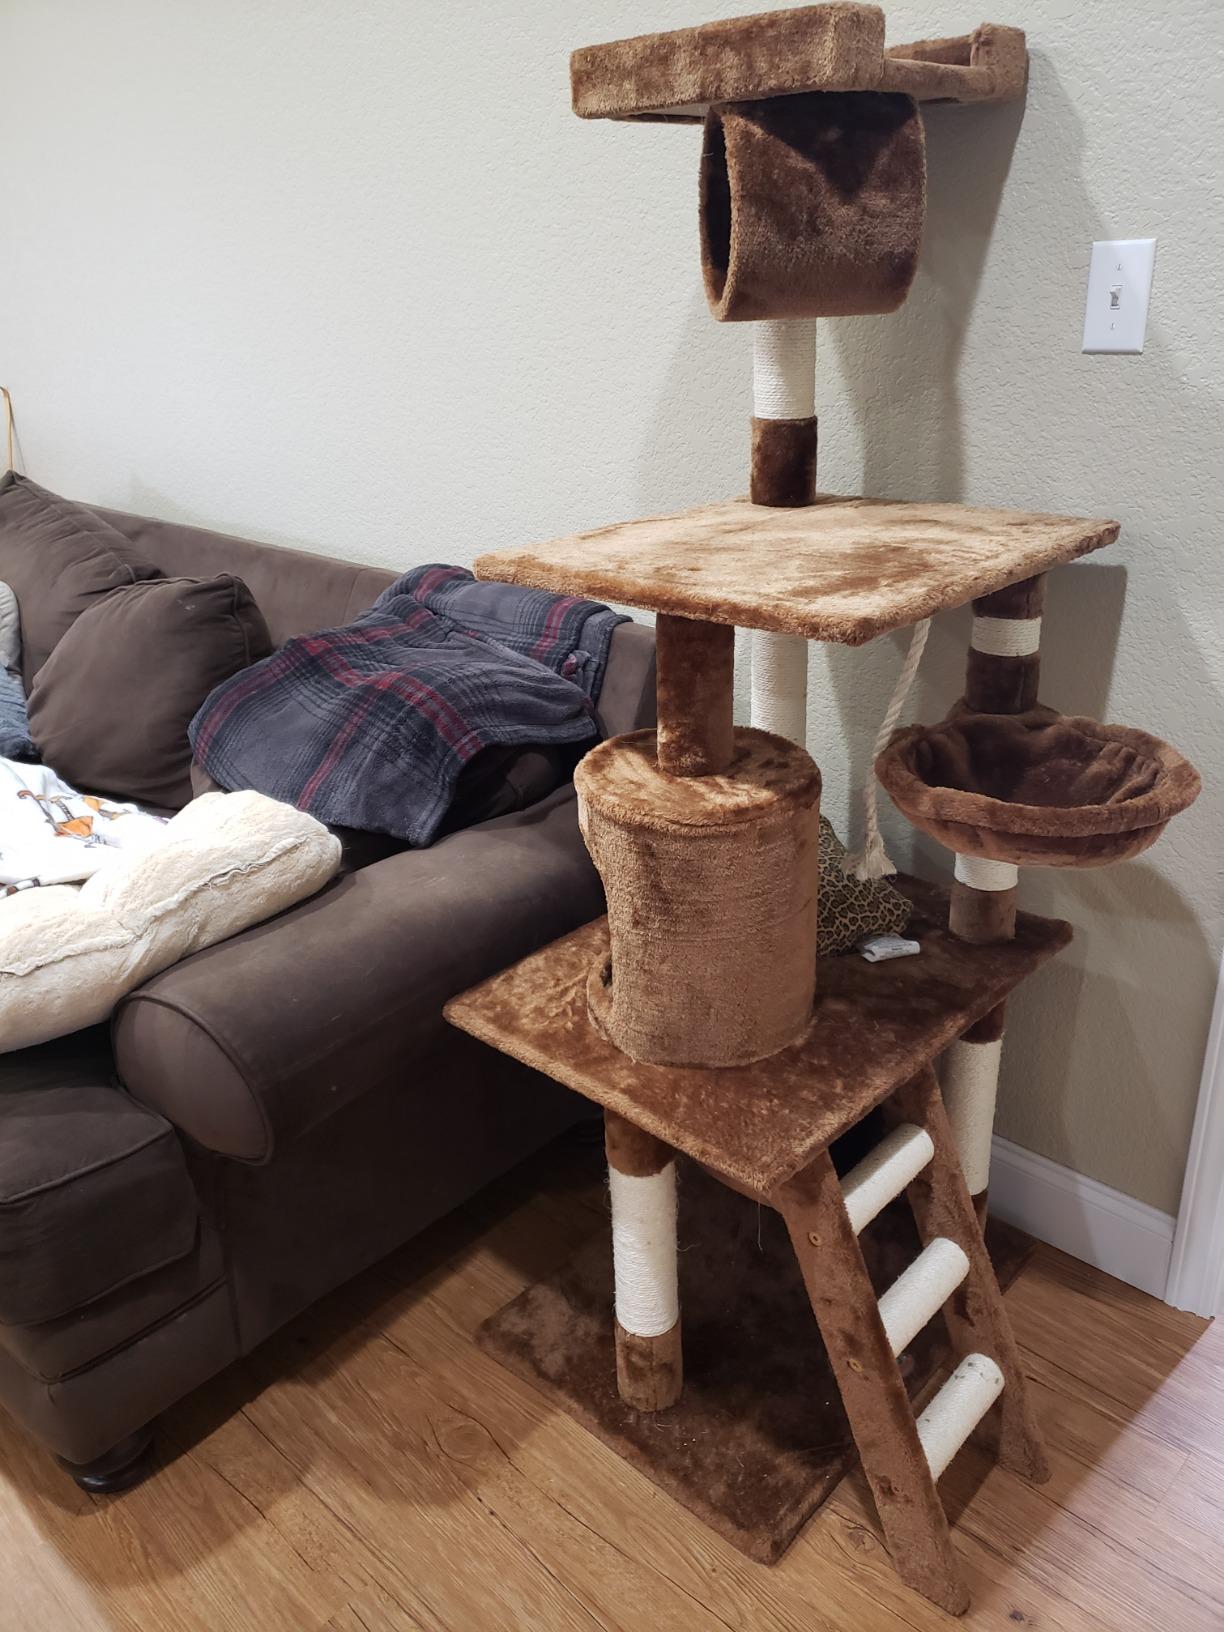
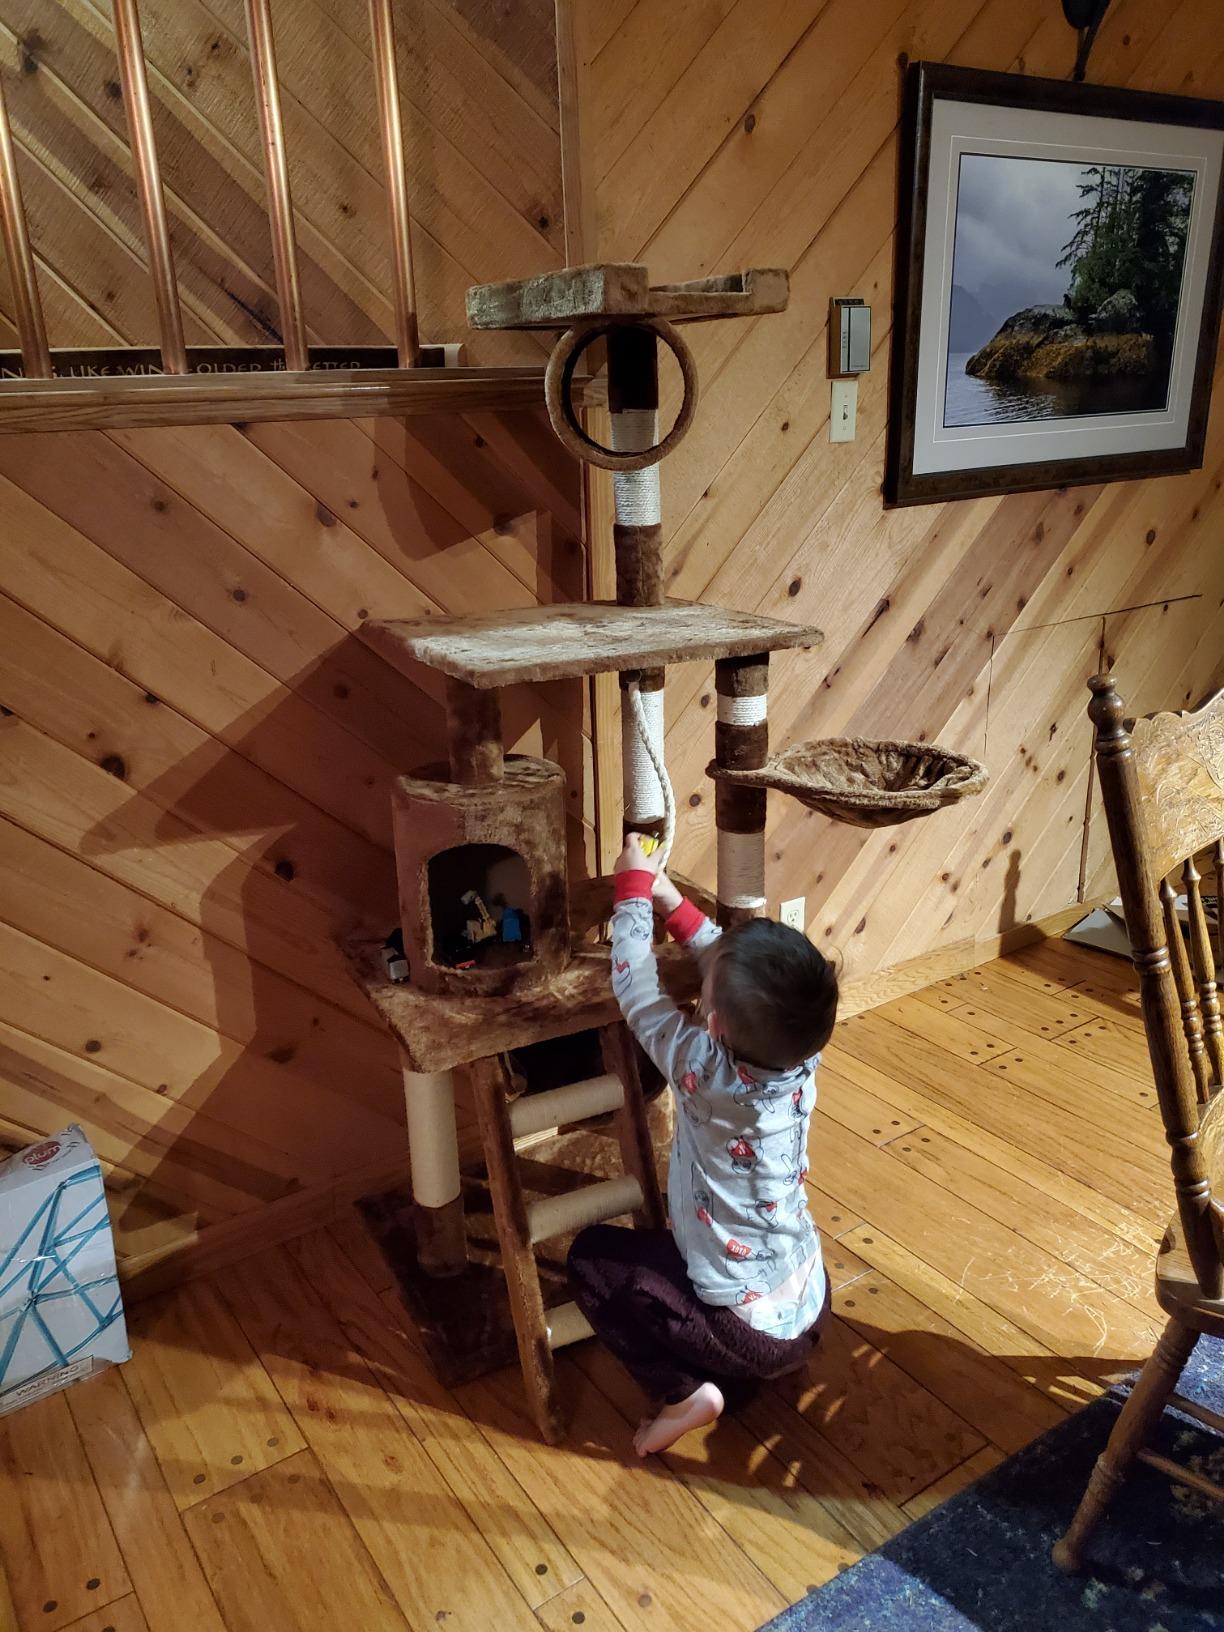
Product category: items_cat tree
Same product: yes